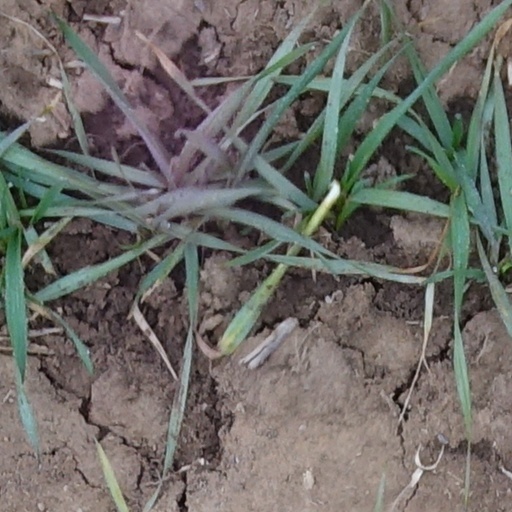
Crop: wheat